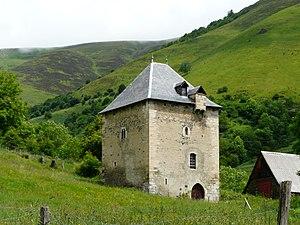
La tour de Mayrègne vue depuis le sud-ouest, Haute-Garonne, France.
Raymond d'Espouy, né en 1892 à Monléon-Magnoac, mort le 20 février 1955 à Bagnères-de-Luchon, est un pyrénéiste français, peintre, puis exploitant agricole et cartographe des Pyrénées.
Mayrègne est une commune française située dans le département de la Haute-Garonne, en région Occitanie.